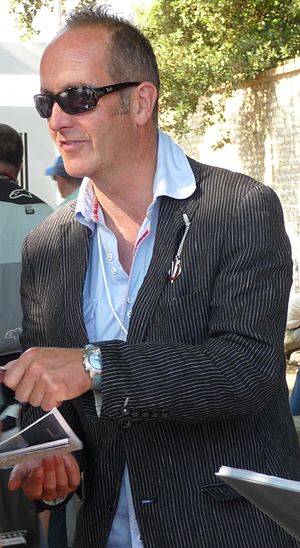
Kevin McCloud
McCloud i 2009 til Goodwood Festival of Speed
Kevin McCloud MBE er en britisk designer, forfatter og tv-vært bedst kendt for sit arbejde på Channel 4 med serien Grand Designs, som han har præsenteret siden 1999 og hans HAB Housing, der udvikler boliger.